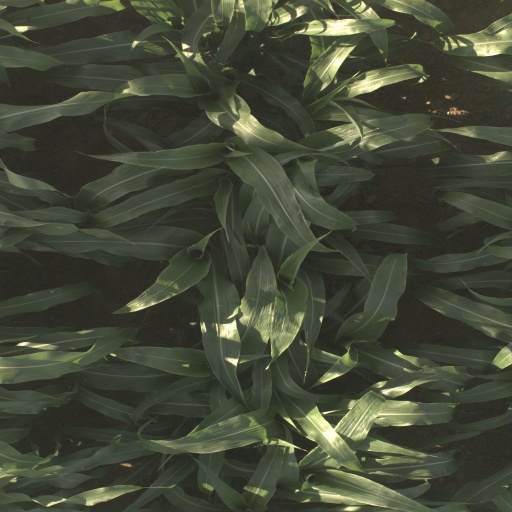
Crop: sorghum